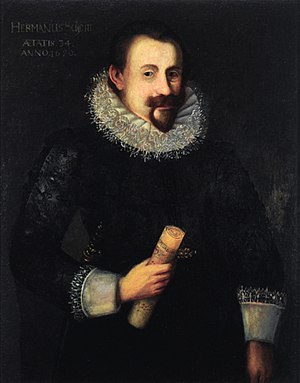
Johann Hermann Schein
Johann Hermann Schein var en tidlig tysk barokkomponist